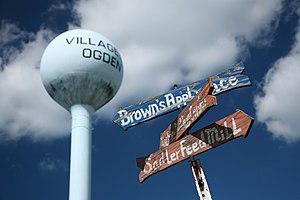
Ogden est un village du comté de Champaign dans l'Illinois, aux États-Unis. Il est incorporé le 26 juin 1894.